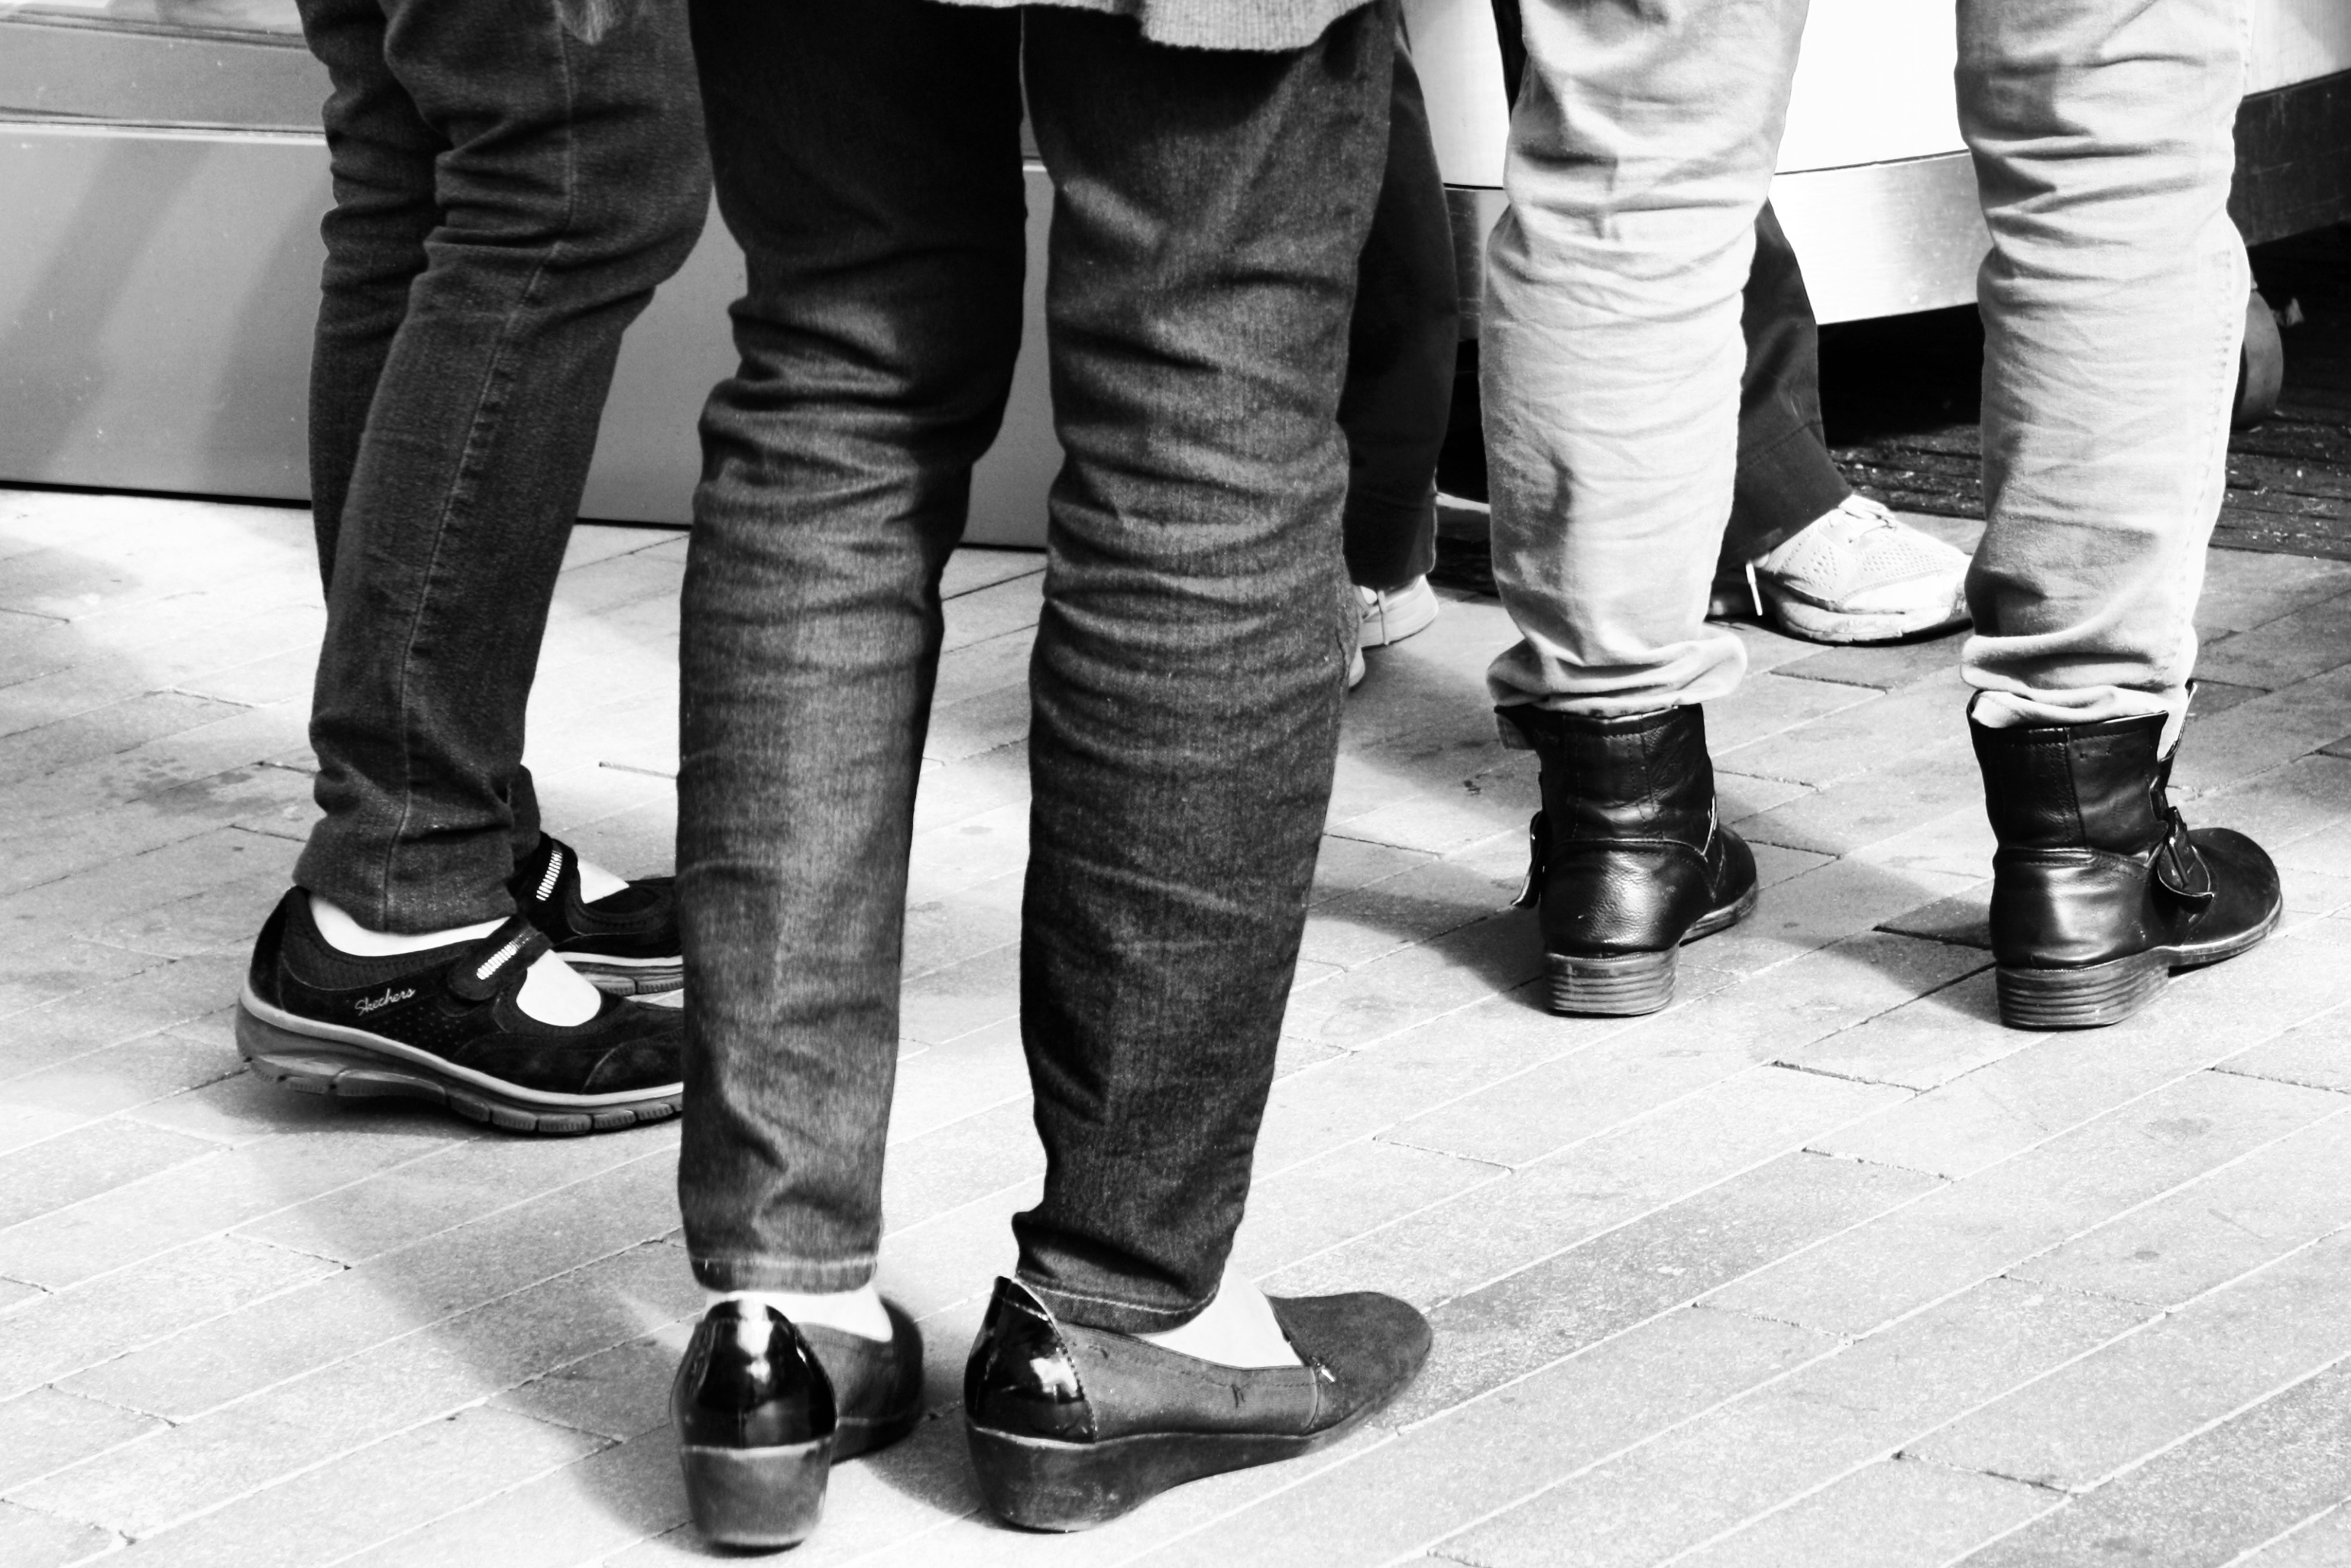
shoe, black and white, white, fashion, black, monochrome, footwear, monochrome photography